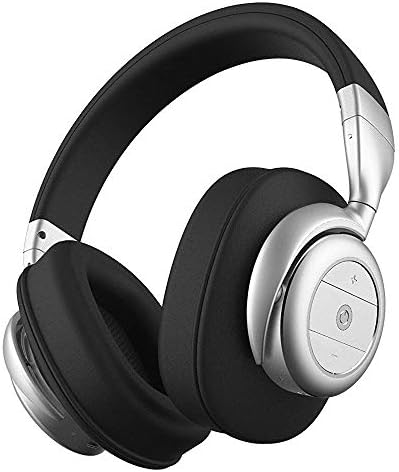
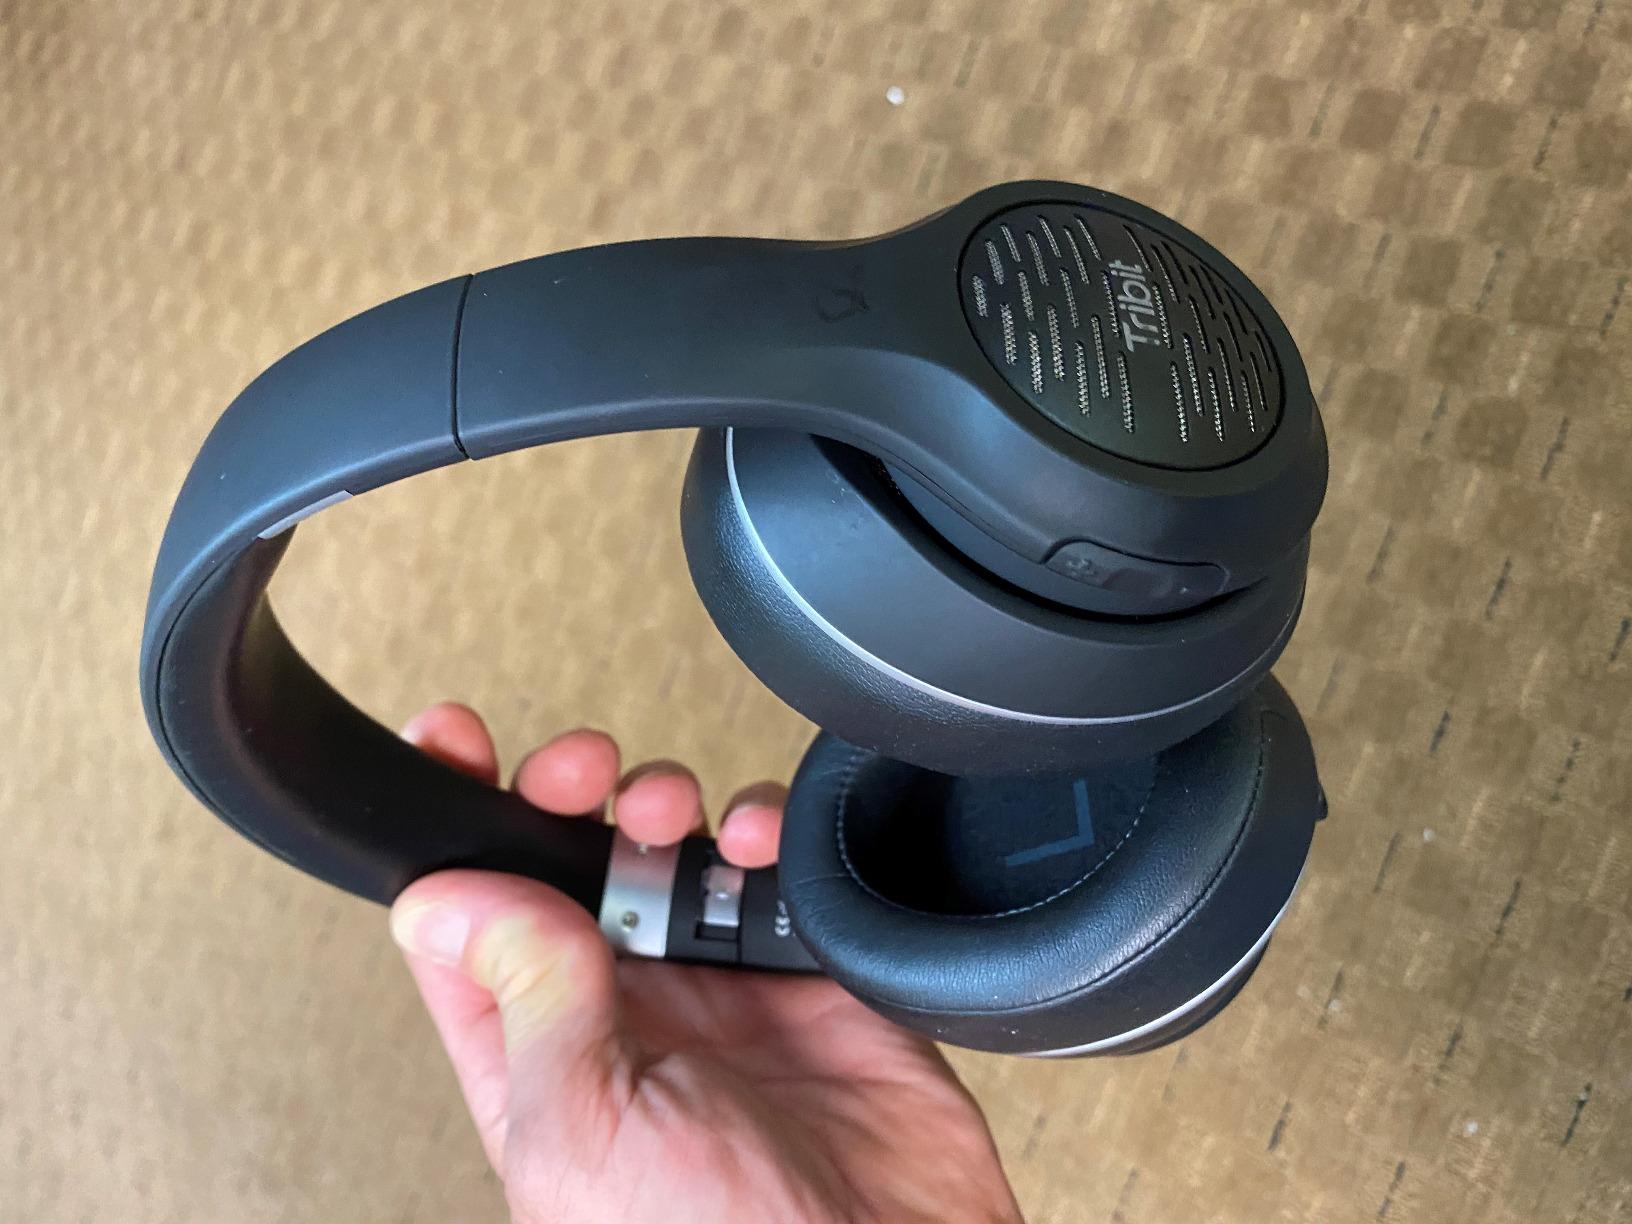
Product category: headphones
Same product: no